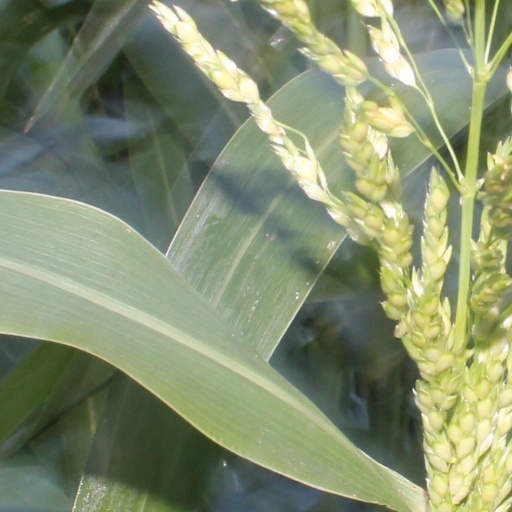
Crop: sorghum